Elizabeth of Luxembourg

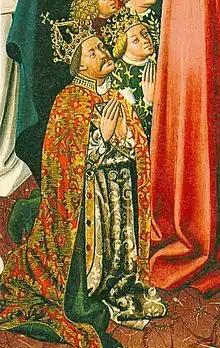
King Albert and Queen Elizabeth as depicted in the "Albrechtsaltar" in Klosterneuburg Monastery

By the end of 1437, Elizabeth's aging father was gravely ill. Realising that his death was imminent, he summoned Elizabeth and Albert to Znojmo and convened a meeting of the Bohemian nobility, which accepted the couple as his heirs at his request but reserved the right of a formal election. He died on 9 December. After his burial, Elizabeth and Albert travelled to Pressburg to meet with the Hungarian magnates. They requested that the couple reside in Hungary and that the kingdom's border with Austria remain unaltered. Afterwards, the Diet resolved that Albert, who was elected due to being Elizabeth's husband, should govern only "with her consent and approval". The couple accepted the conditions on 18 December and were elected king and queen of Hungary. Elizabeth later asserted that her sovereignty derived not only from her father's will but also from the will of the people.